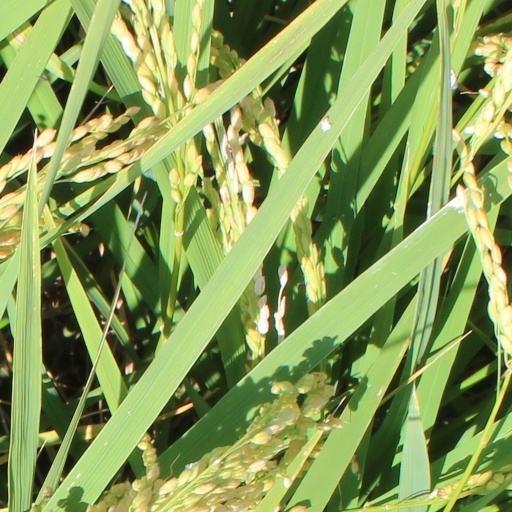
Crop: rice